Rýnovice

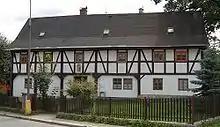
House of Czech-German understanding

Rynovice has become part of the major industrial town of Jablonec nad Nisou. The site of the former LIAZ truck factory, a division of Škoda Auto open from 1952 to 2002, now houses several industrial companies such as TI Automotive and Tedom. The neighbourhood has welcomed a new factory from the company Raymond. Today nearly 2200 people live in Rýnovice. A reconstructed frame house was today houses the "House of Czech-German understanding". In Rýnovice, a prison houses around 500 prisoners.